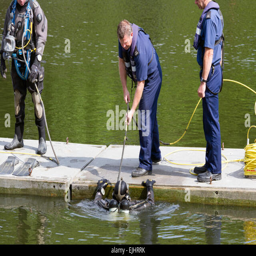
divers help a colleague in the water during training exercise